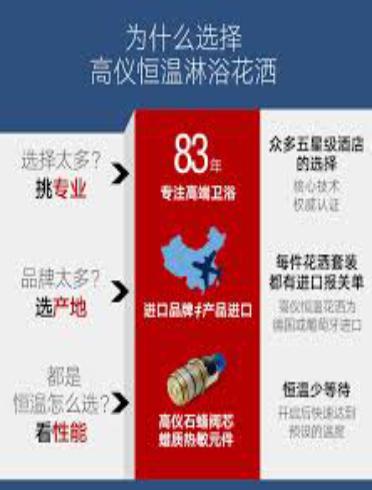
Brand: grohe
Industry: Necessities